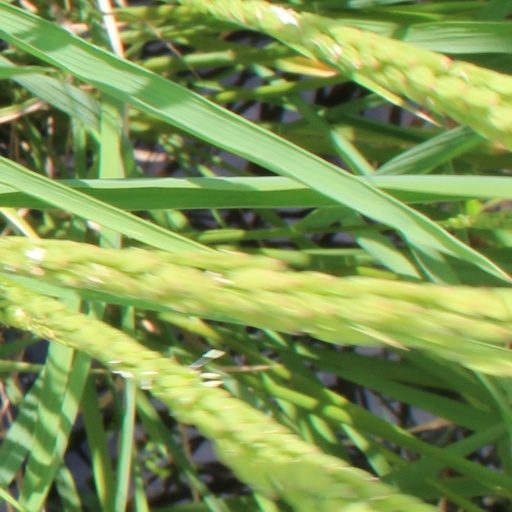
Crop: rice